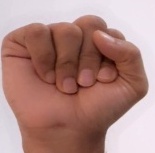
ASL sign: S